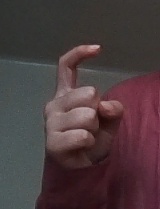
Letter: ra